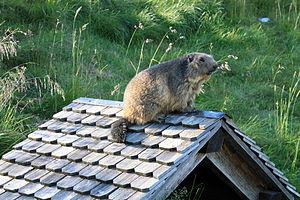
Le Bobak, la marmotte Bobak ou marmotte des steppes est une espèce de marmotte, scientifiquement décrite par Müller en 1776. Elle forme des familles et groupes sociaux marqués.